Oratorio del Santo Sepolcro, Siena

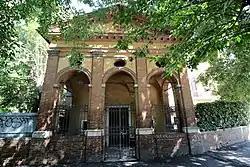
Exterior of the Oratory del Santo Sepolcro

The Oratory del Santo Sepolcro is a renaissance-style chapel or small church located at the beginning of Viale Vittorio Emanuele, just across from Porta Camollia in the city of Siena, region of Tuscany, Italy.